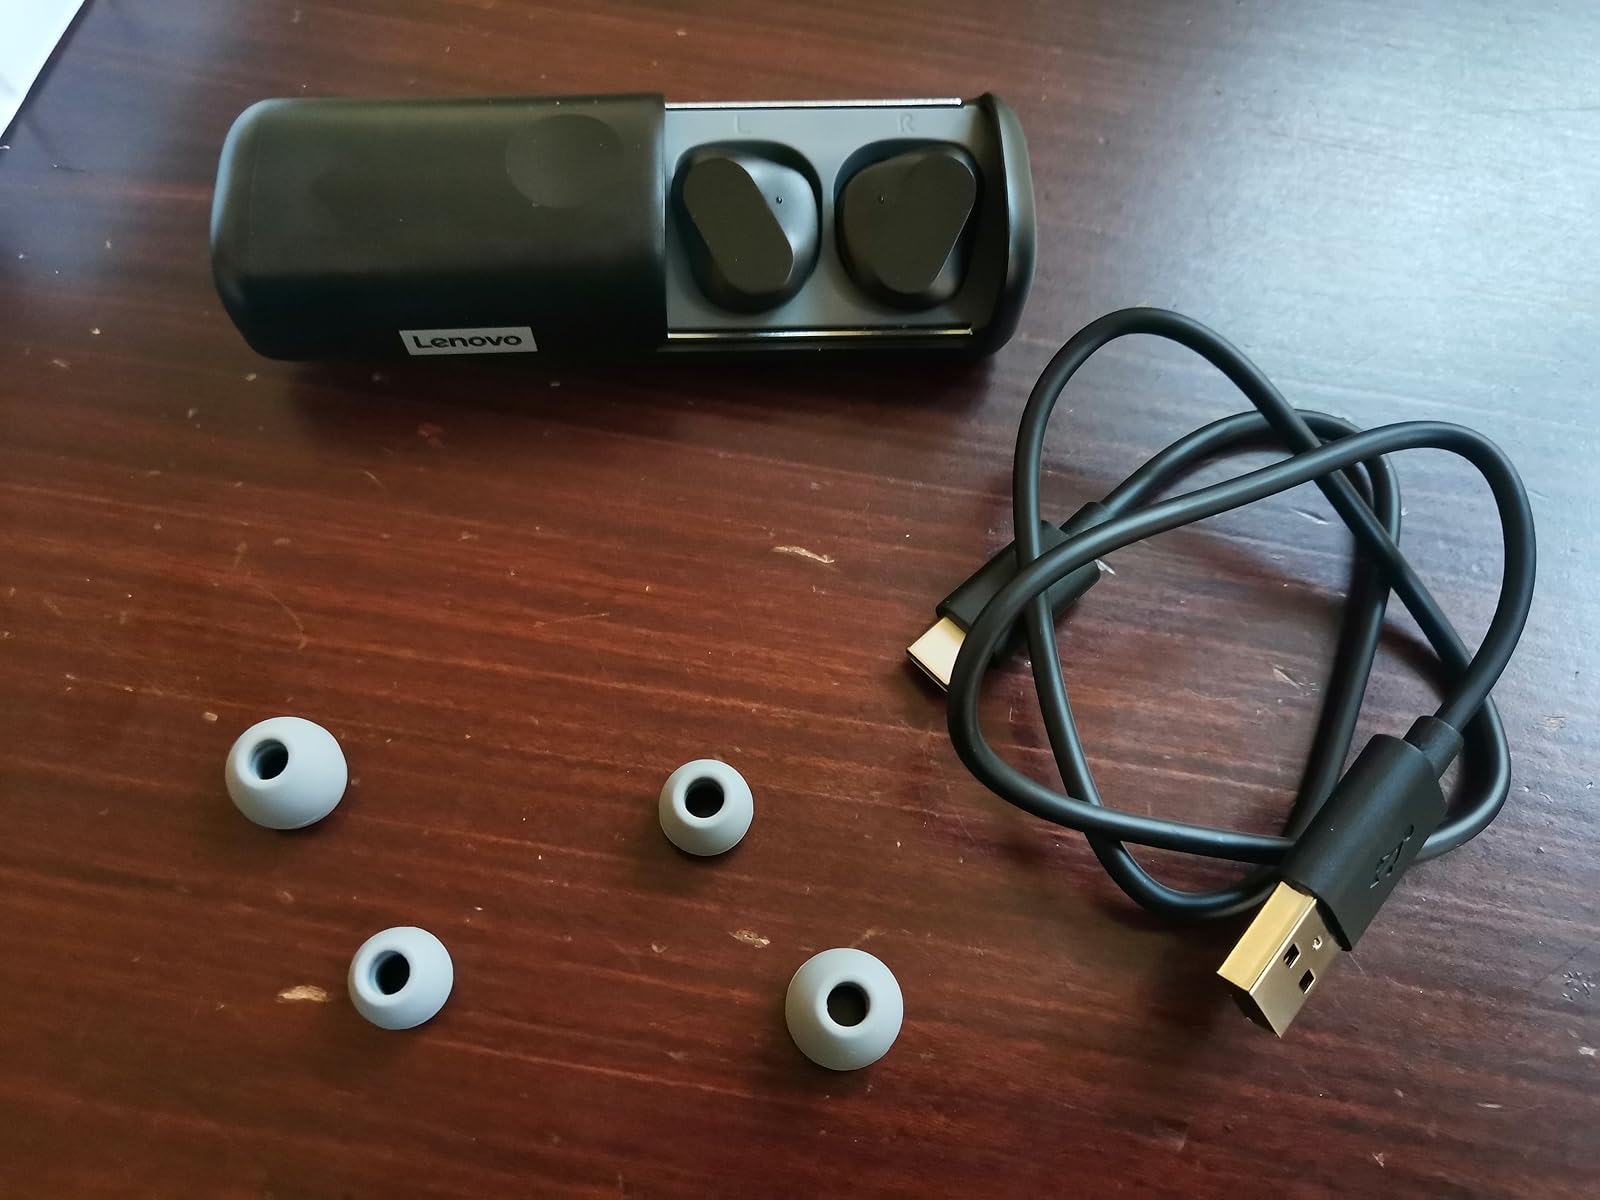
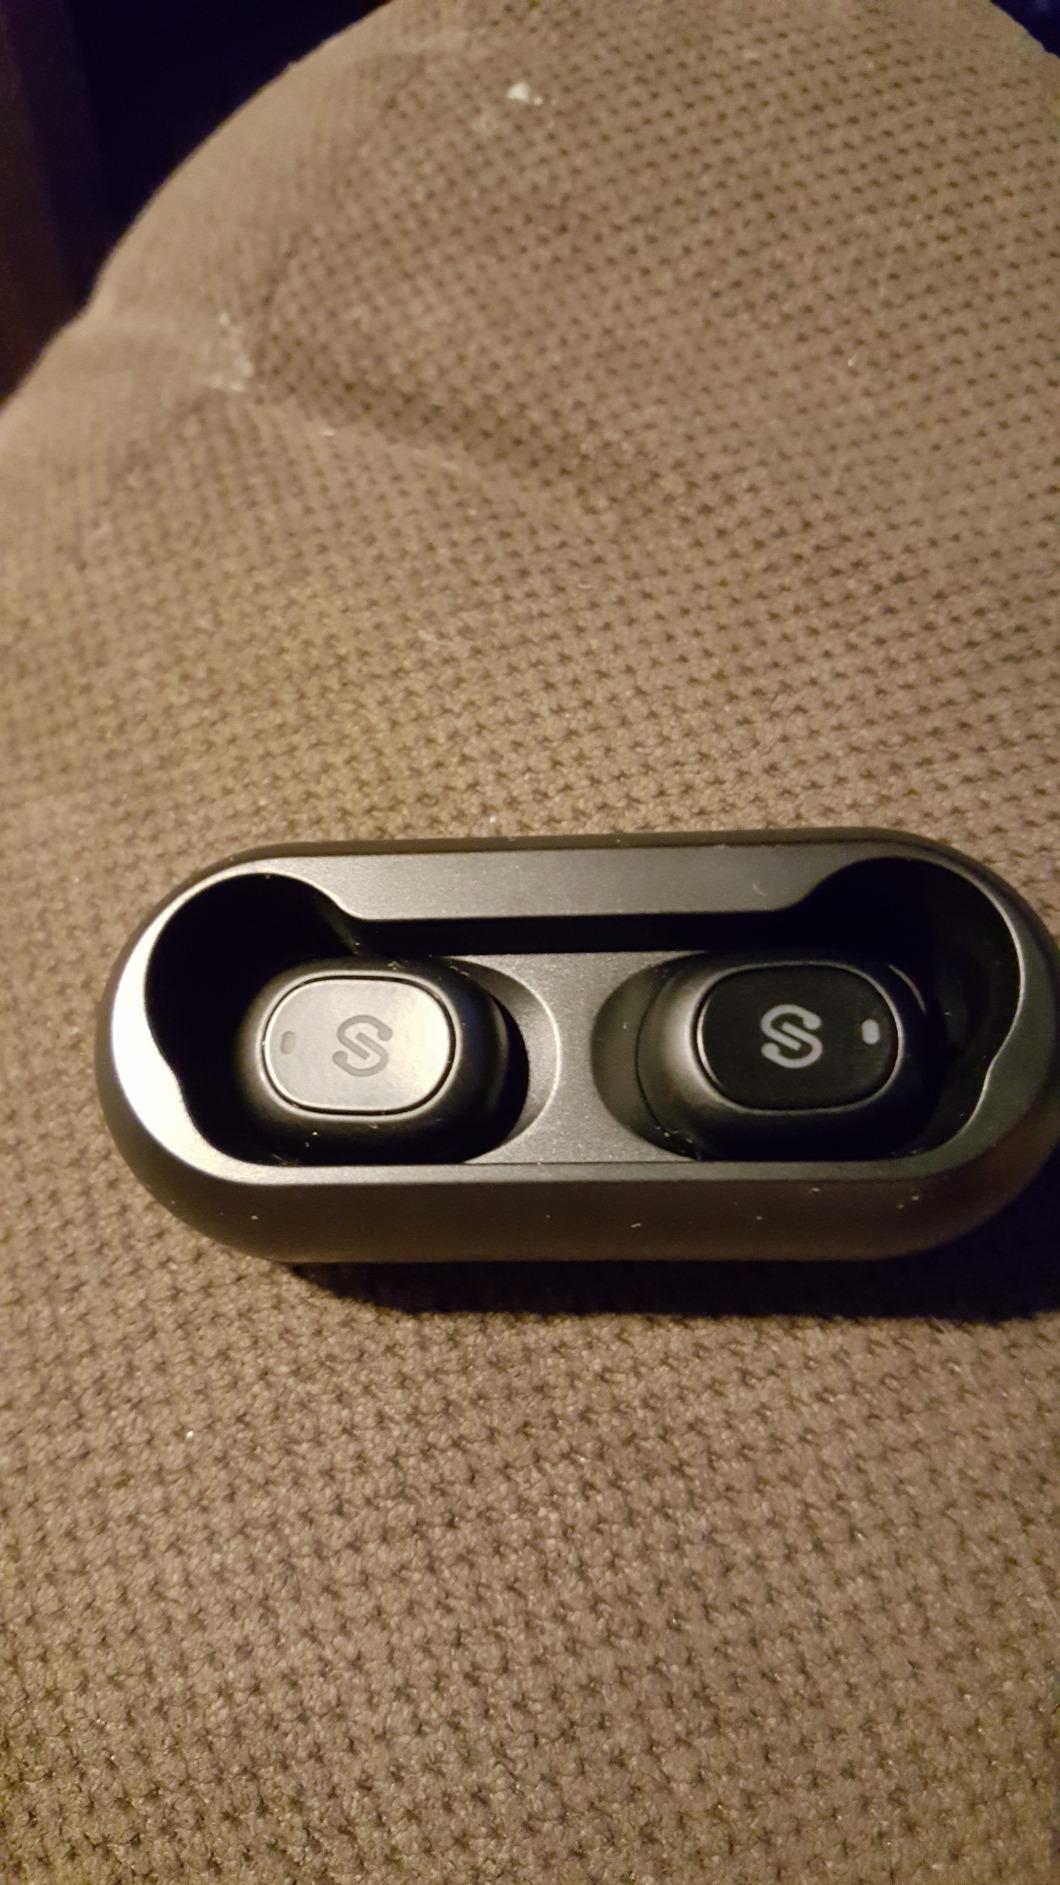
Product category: earbuds
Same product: no